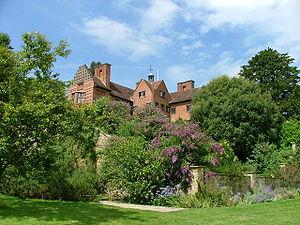
Sir Winston Churchill [ˈwɪnstin ˈtʃɜːtʃɪl], né le 30 novembre 1874 à Woodstock et mort le 24 janvier 1965 à Londres, est un homme d'État britannique. Sa ténacité face au nazisme, son action décisive en tant que Premier ministre du Royaume-Uni durant la Seconde Guerre mondiale, joints à ses talents d'orateur et à ses bons mots, ont fait de lui un des hommes politiques les plus reconnus du XXᵉ siècle. Ne disposant pas d'une fortune personnelle, il tire l'essentiel de ses revenus de sa plume. Ses dons d'écriture seront couronnés à la fin de sa vie par le prix Nobel de littérature. Il est également un peintre estimé.